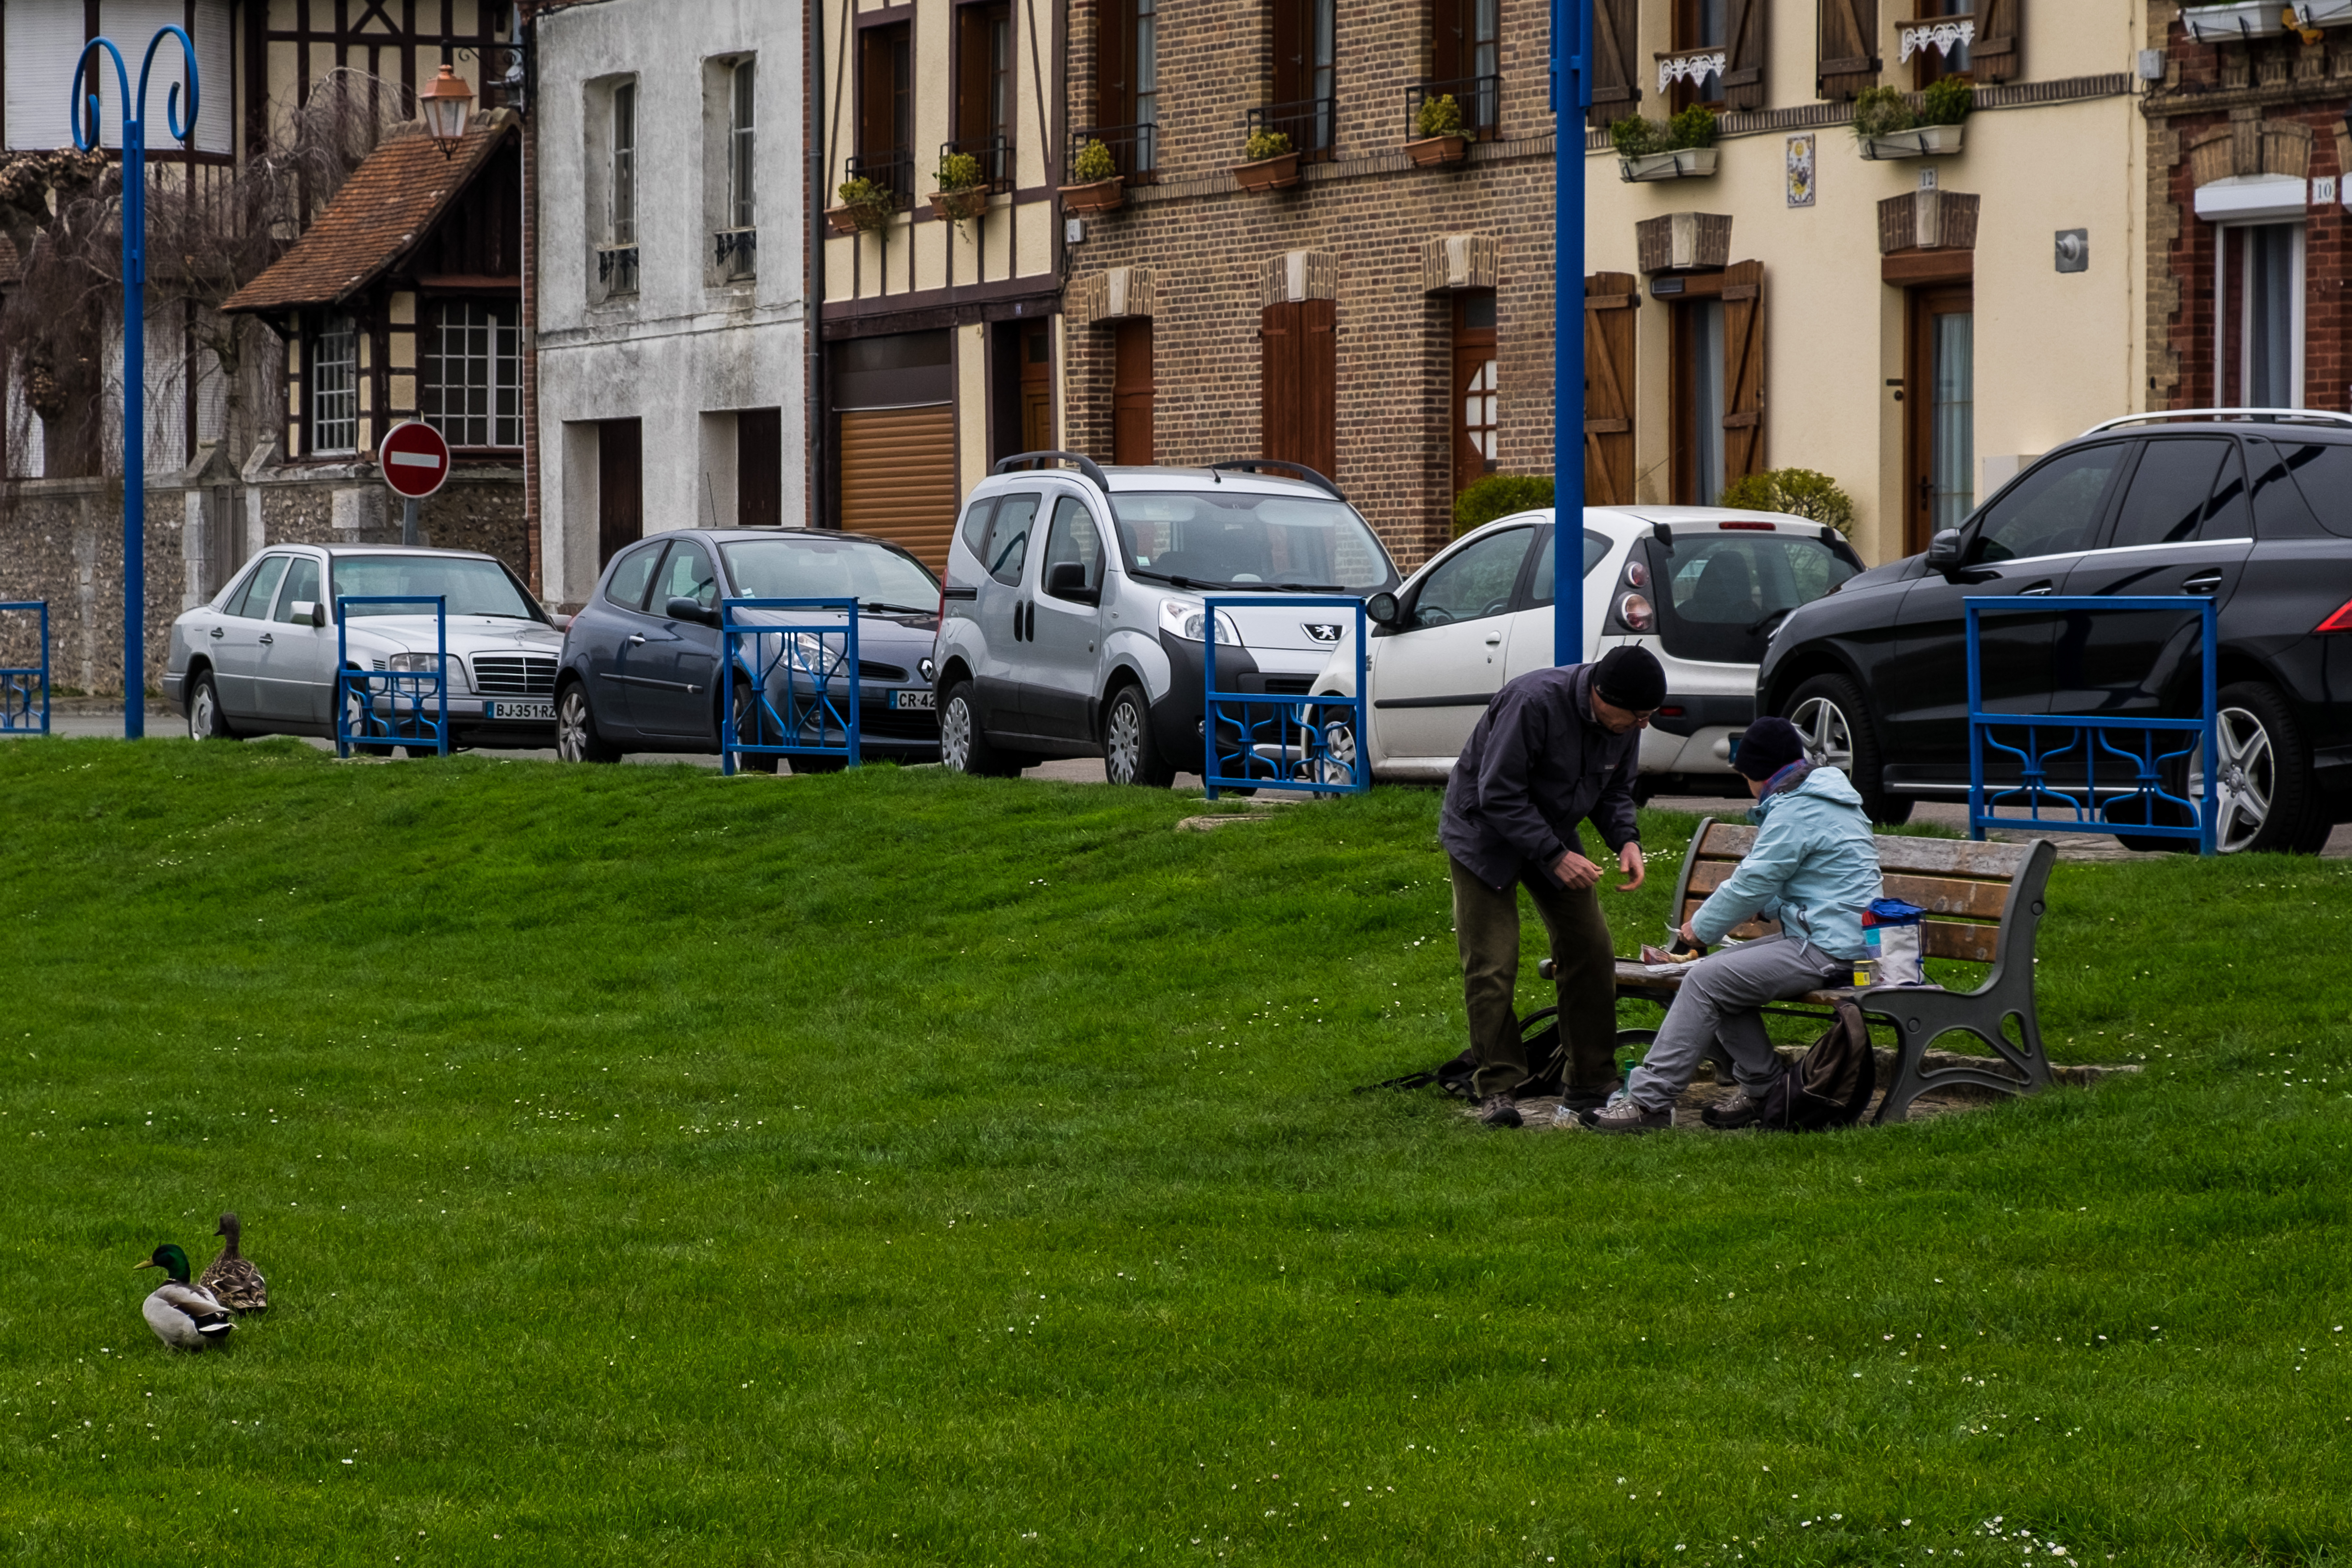
grass, street, lawn, urban, travel, france, fujifilm, ngc, normandy, fr, fuji, stphotographia, normandie, fujixt1, fujix, lesandelys, chteaugaillard